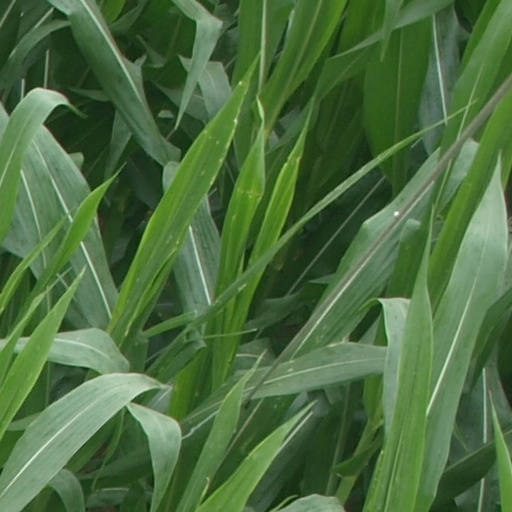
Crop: maize; corn